Annika Hoydal

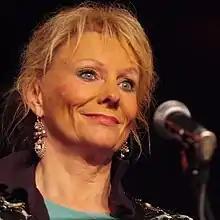

Annika Hoydal (born 19 November 1945) is a Faroese singer and actress. Hoydal was a contestant for the 1979 Dansk Melodi Grand Prix and was nominated for the 2016 Faroese Music Awards.